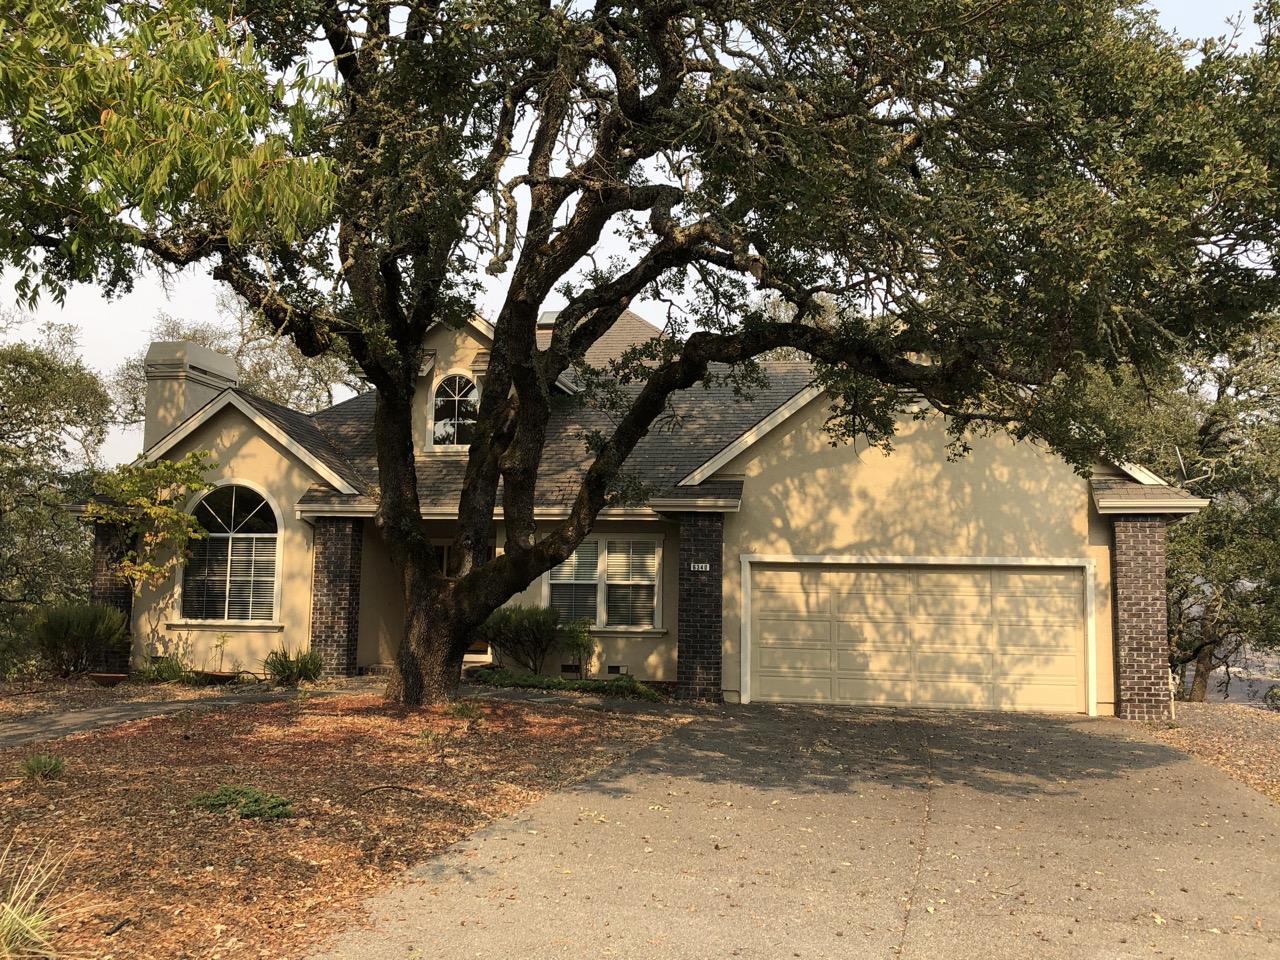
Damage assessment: no_damage